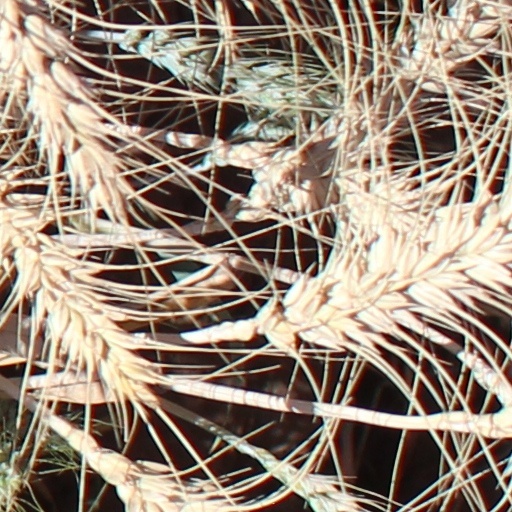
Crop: wheat